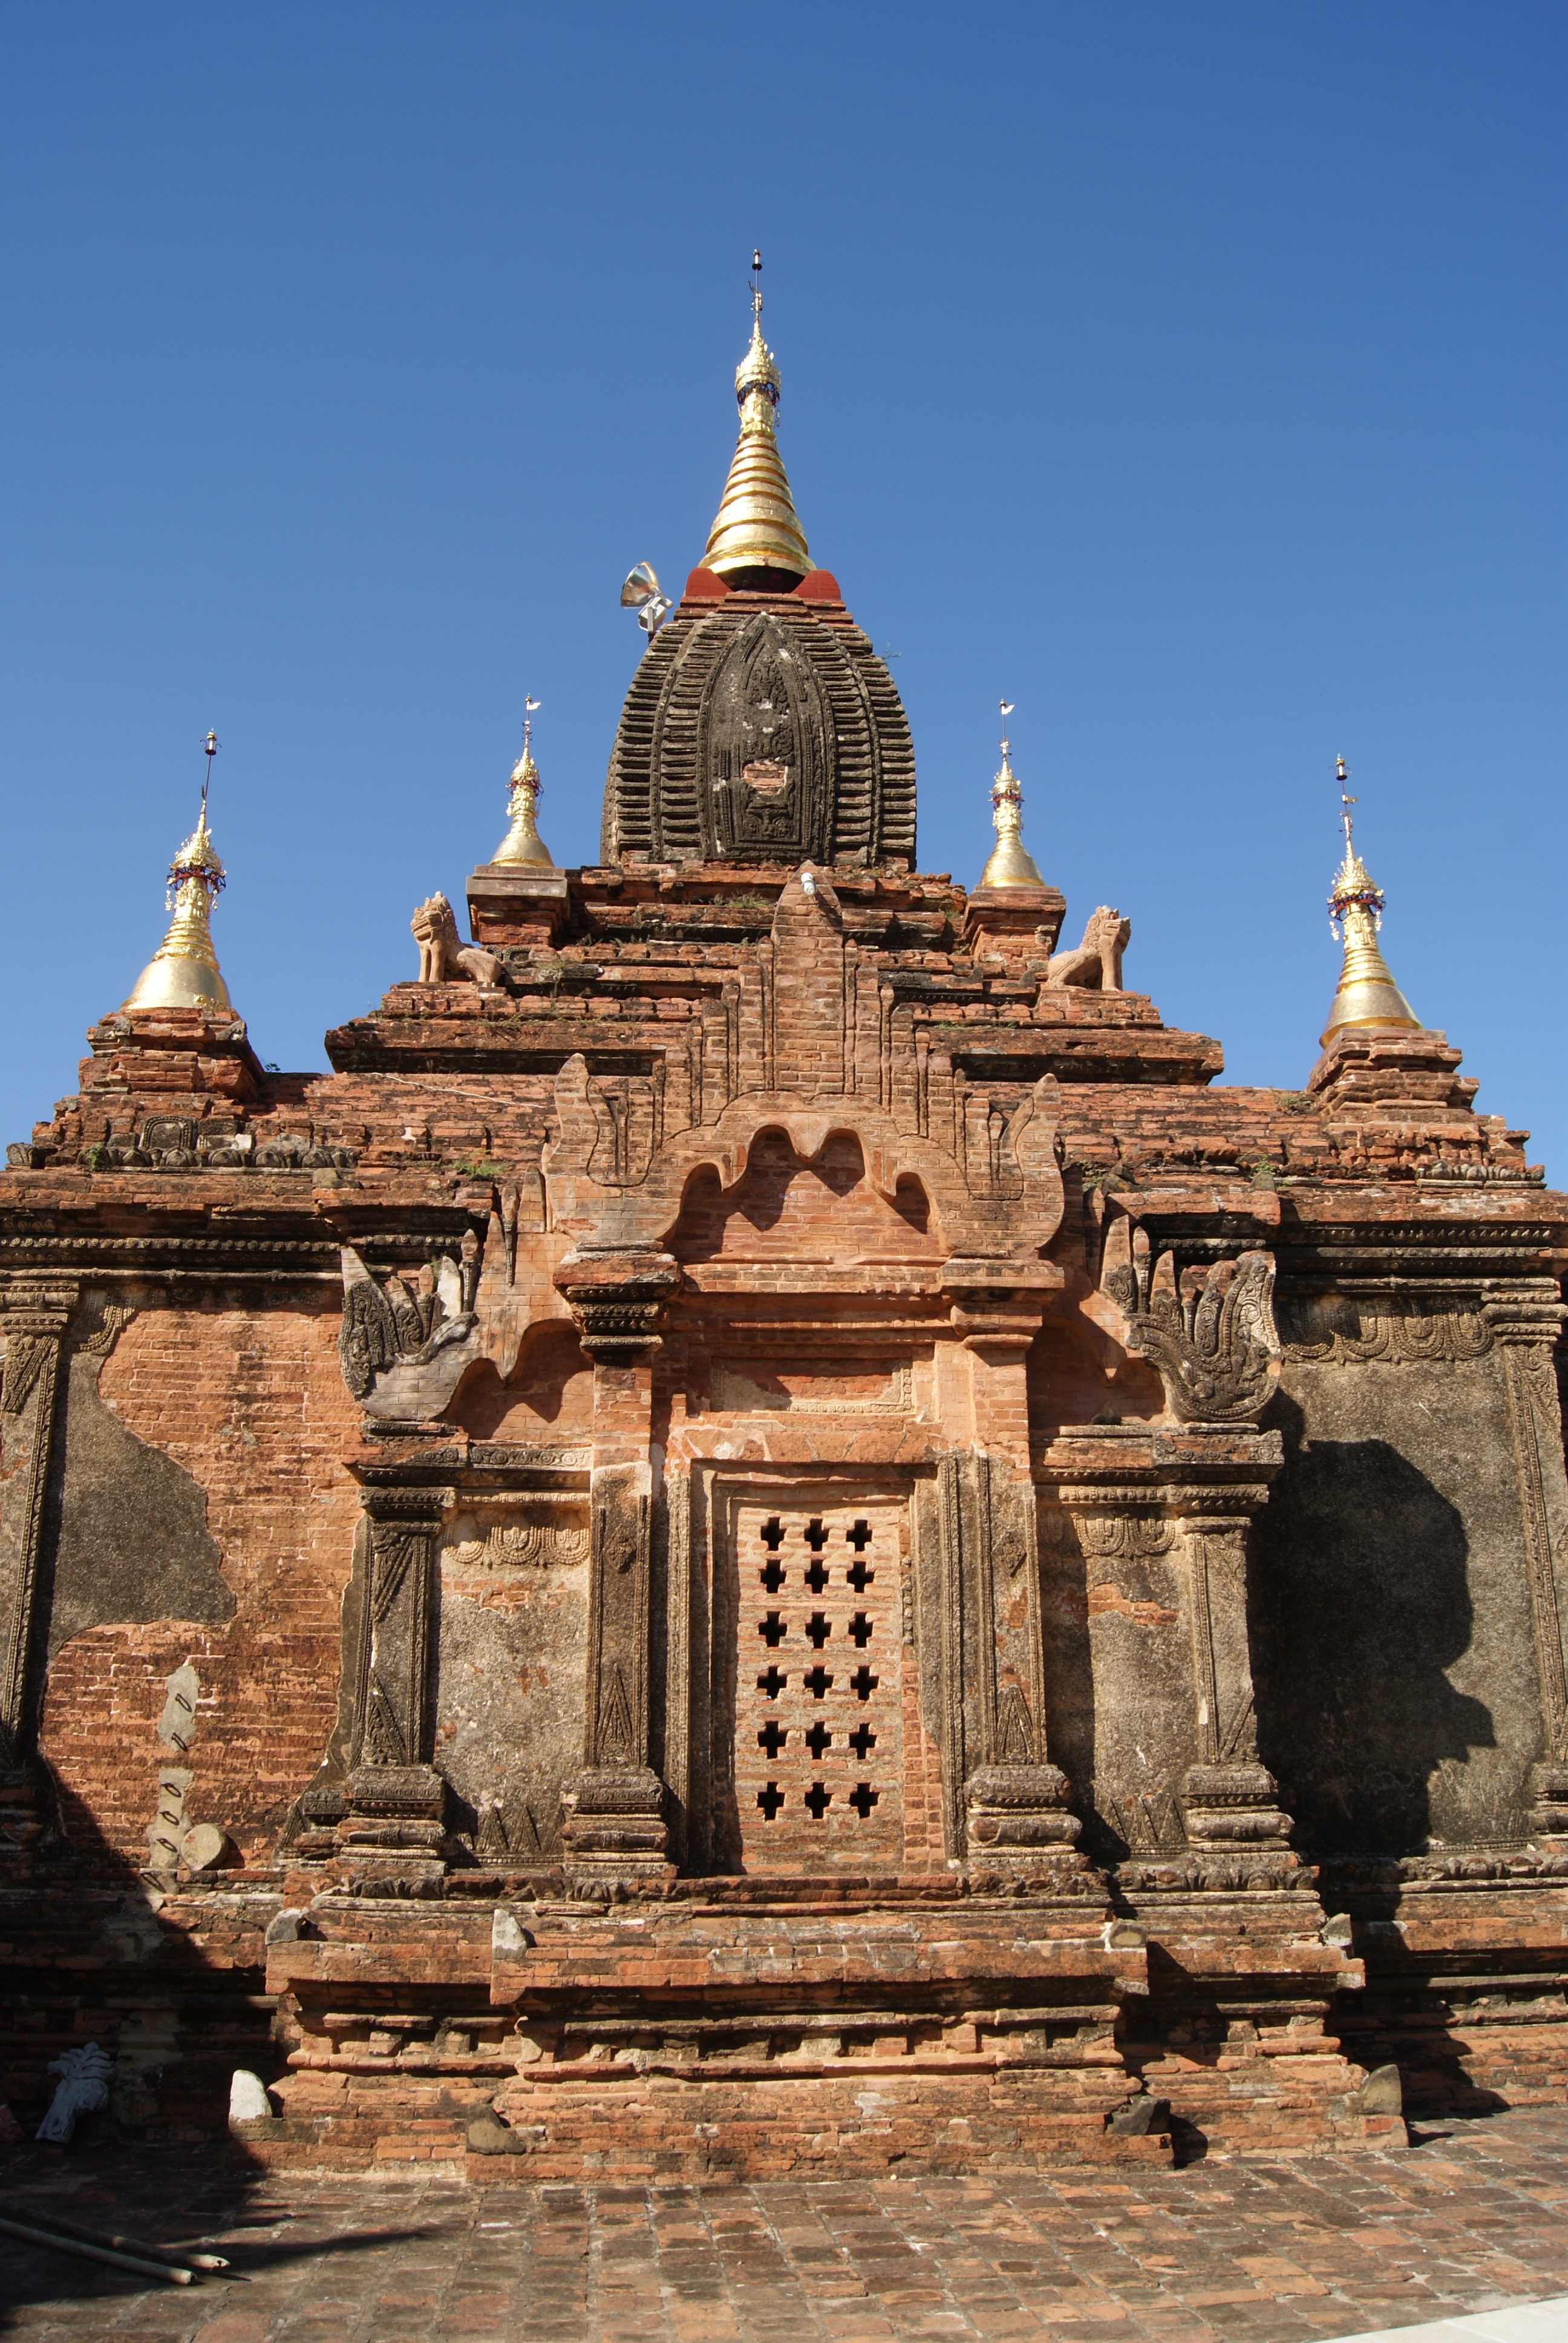
architecture, building, travel, tower, religion, asia, ancient, landmark, place of worship, temple, culture, heritage, myanmar, burma, bagan, unesco world heritage site, hindu temple, historic site, ancient history, byzantine architecture